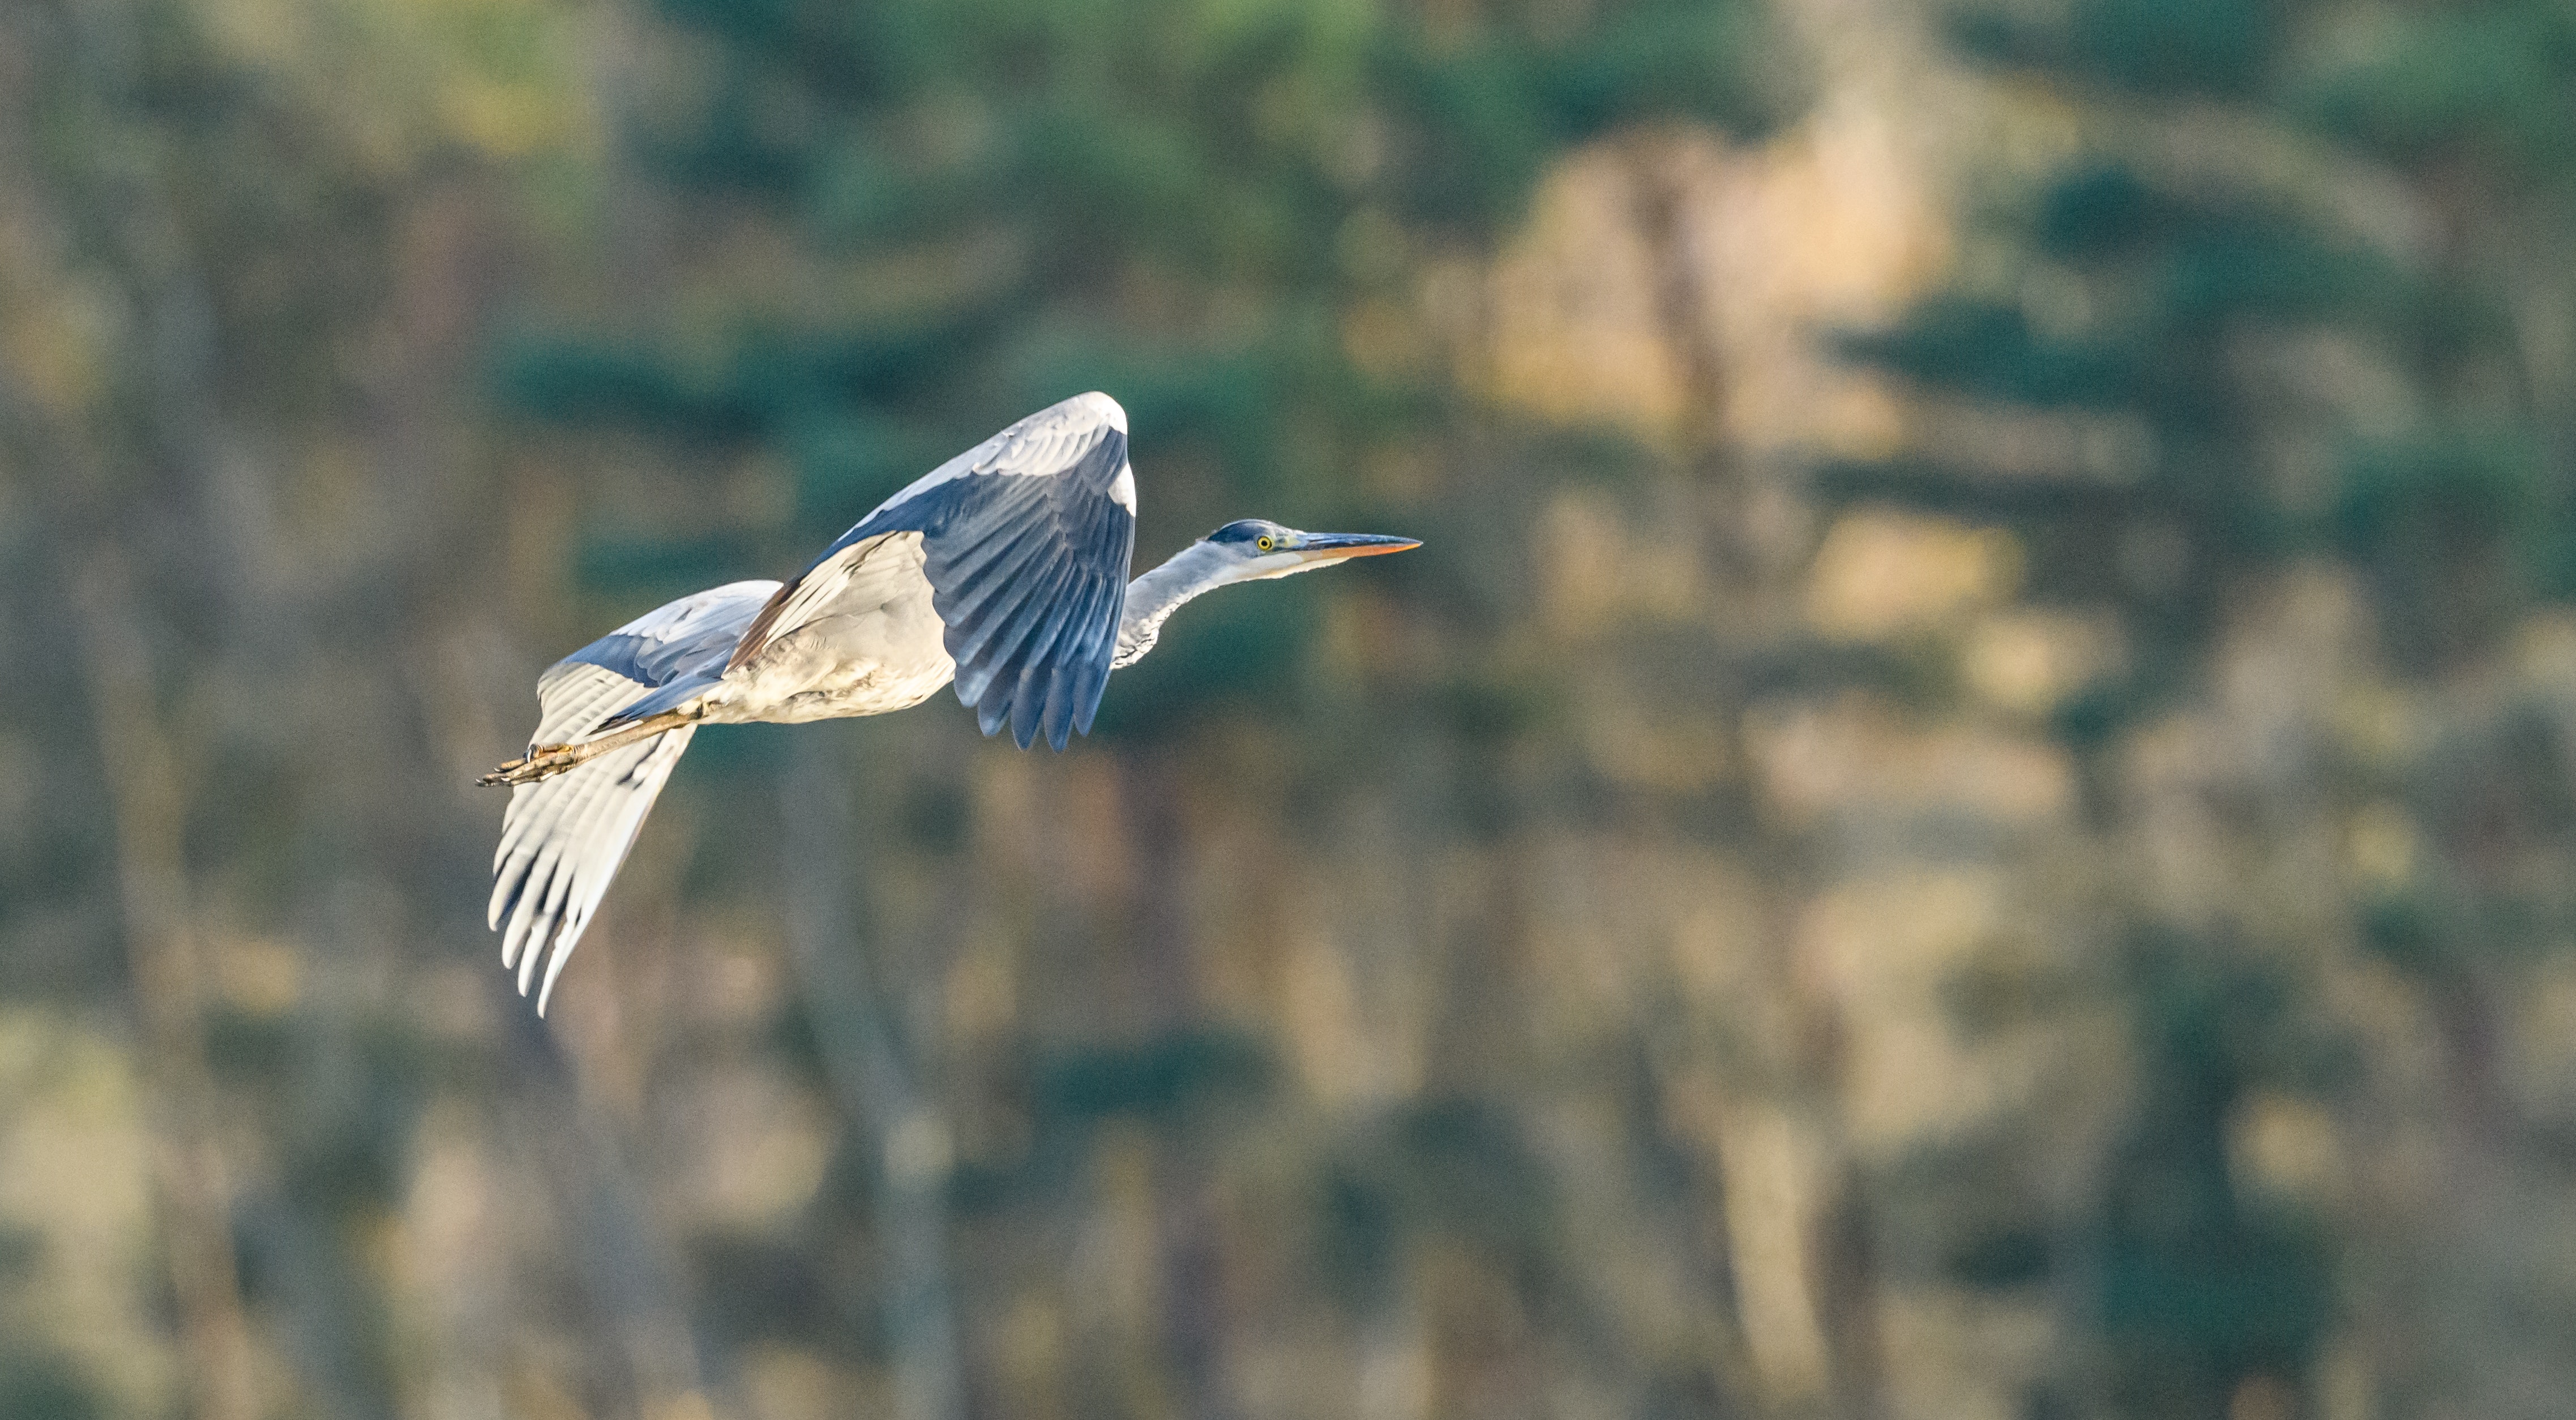
natural, bird, Butorides, plant, striated heron, beak, pelecaniformes, feather, seabird, wing, great blue heron, great heron, egret, heron, water bird, electric blue, ciconiiformes, crane like bird, green heron, wildlife, charadriiformes, flight, tree, little blue heron, shorebird, crane